Charvet Place Vendôme

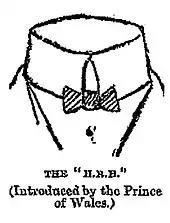
Sketch (1898) of the stand-up turn-down collar designed by Charvet for Edward VII

In 1855 Charvet exhibited shirts and drawers at the Paris World's fair. The jury noted that Parisian shirt makers had an "unquestionable supremacy". Again, at the next Paris World's fair, Charvet exhibited shirts, drawers, vests and handkerchieves and the Jury noted luxury shirts were a Parisian "monopoly". When the king-to-be Edward VII visited the fair, he ordered Parisian shirts, as many other foreign visitors did, and remained a loyal customer of Charvet, "honoring him during forty years with a special kindness" (See List of Charvet customers). Charvet created for the prince of Wales a certain style of shirt collar, the stand-up turn-down collar, also referred to as the H.R.H. collar, which became very popular at the end of the 19th century (Figure, right).